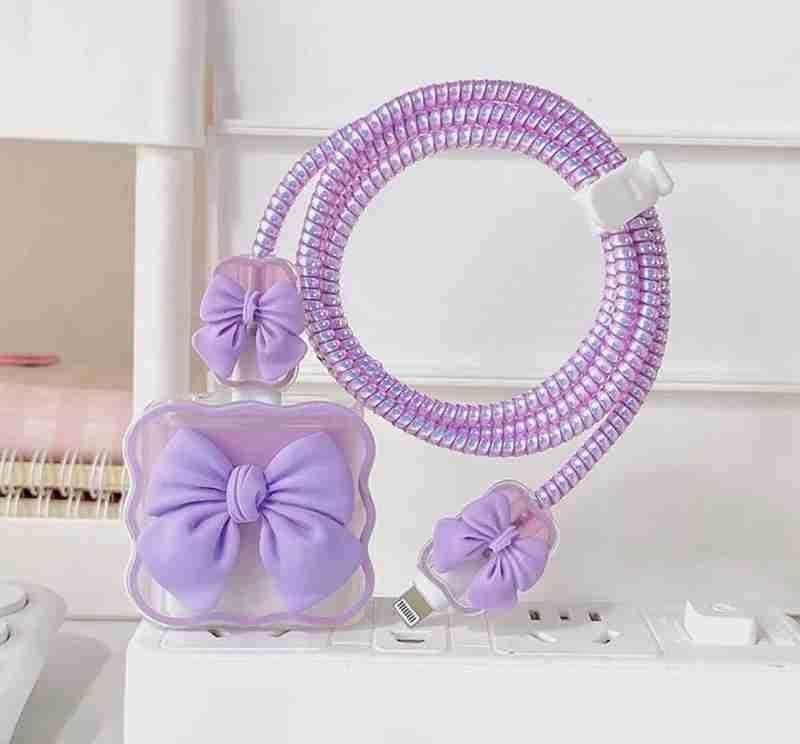
Charging Protective Case
Brand: ax00n4-mf
Product Name: Charging Protective Case Package Contain: It has 1 Piece of Charging Protective Case Material: Silicone Color: Random Installation Type: Self-Adhesive Combo: Pack of 1 Dimension: ?4 x 3 x 0.5 cm W eight: 100 grams
Category: Electronics > Electronics Accessories > Power > Power Adapter & Charger Accessories > Charger Protective Cases